D. Y. Patil College of Engineering and Technology

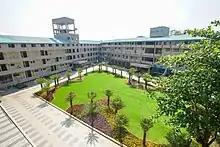
DY Patil College of Engg & Tech. Kolhapur

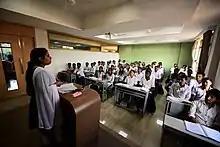

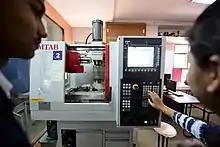
Modern Machine Shop

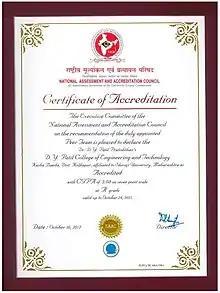
NAAC A Certified College

D.Y. Patil College of Engineering and Technology is a private college located in Kasaba Bavda, Kolhapur, Maharashtra, India. It is affiliated with Shivaji University.